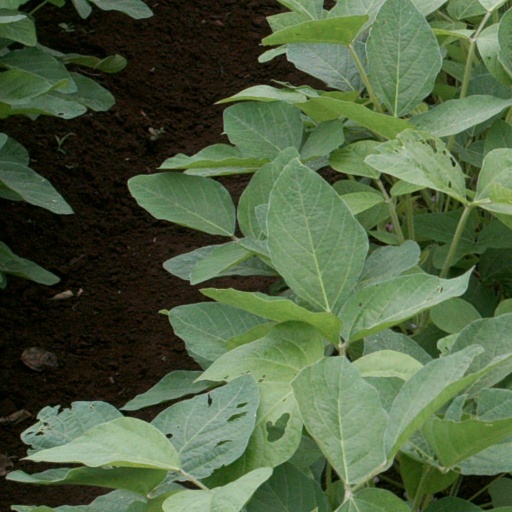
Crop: soybean